Voynich manuscript

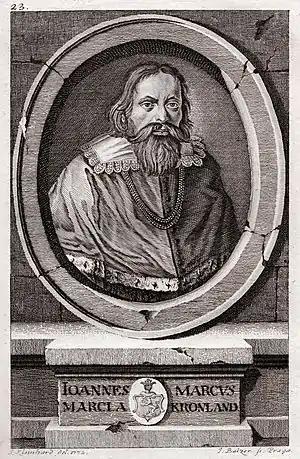
Joannes Marcus Marci, who sent the manuscript to Athanasius Kircher in 1665 or 1666

The overall impression given by the surviving leaves of the manuscript is that it was meant to serve as a pharmacopoeia or to address topics in medieval or early modern medicine. However, the puzzling details of the illustrations have fuelled many theories about the book's origin, the contents of its text, and the purpose for which it was intended.